Cascade Boy Scout Camp

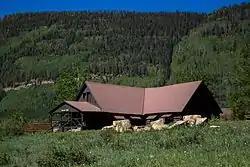

Cascade Boy Scout Camp is a camp near Durango in San Juan County, Colorado, United States that is associated with Scouting in Colorado. The lodge building, also known as Cascade Lodge or Boy Scout Lodge, was built in 1928 and was listed on the National Register of Historic Places in 1988. It is also listed on the Colorado Register of Historic Places.